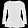
Label: Pullover